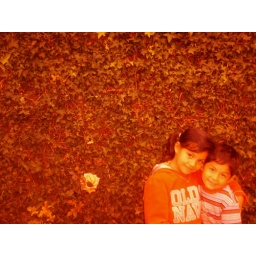
sunday in red -hanging out with new friends- Tania+ white rose+Bryan- red camera filter+flash